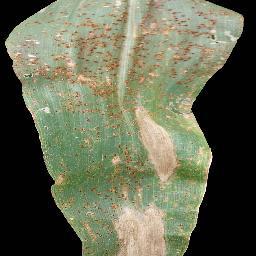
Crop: corn
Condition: (maize)_common_rust